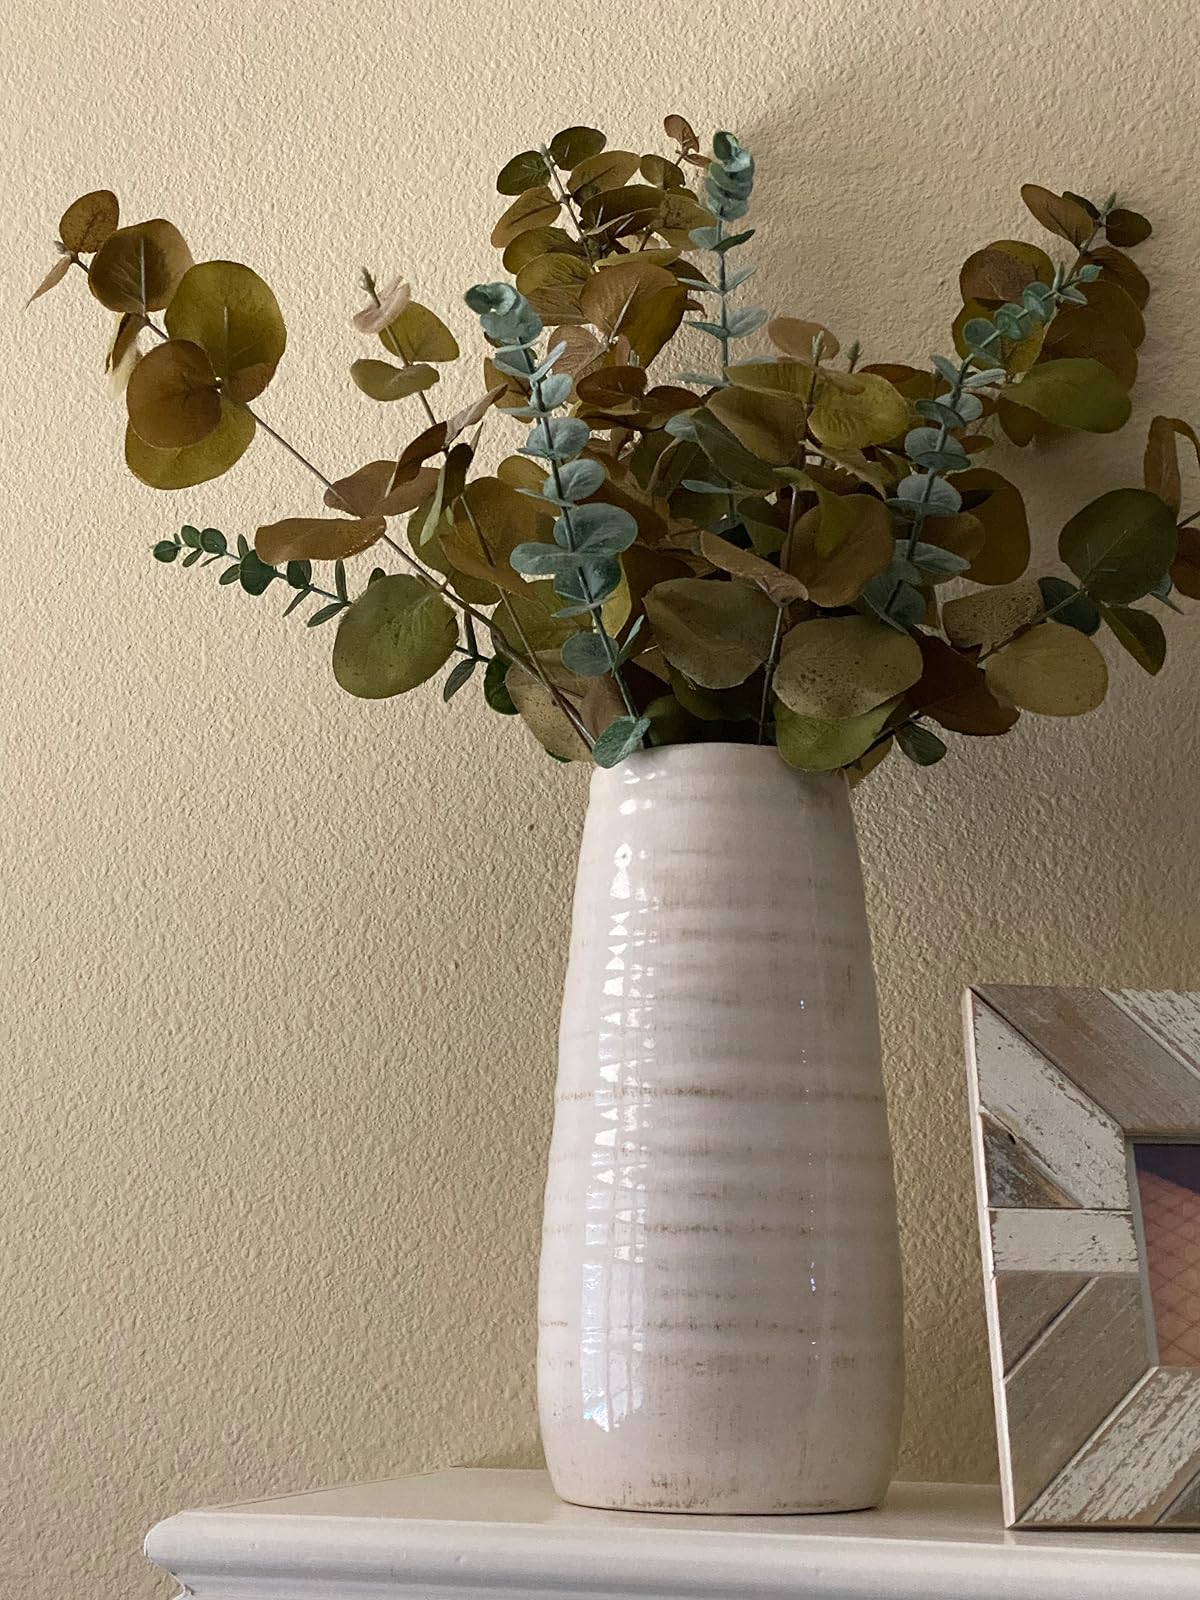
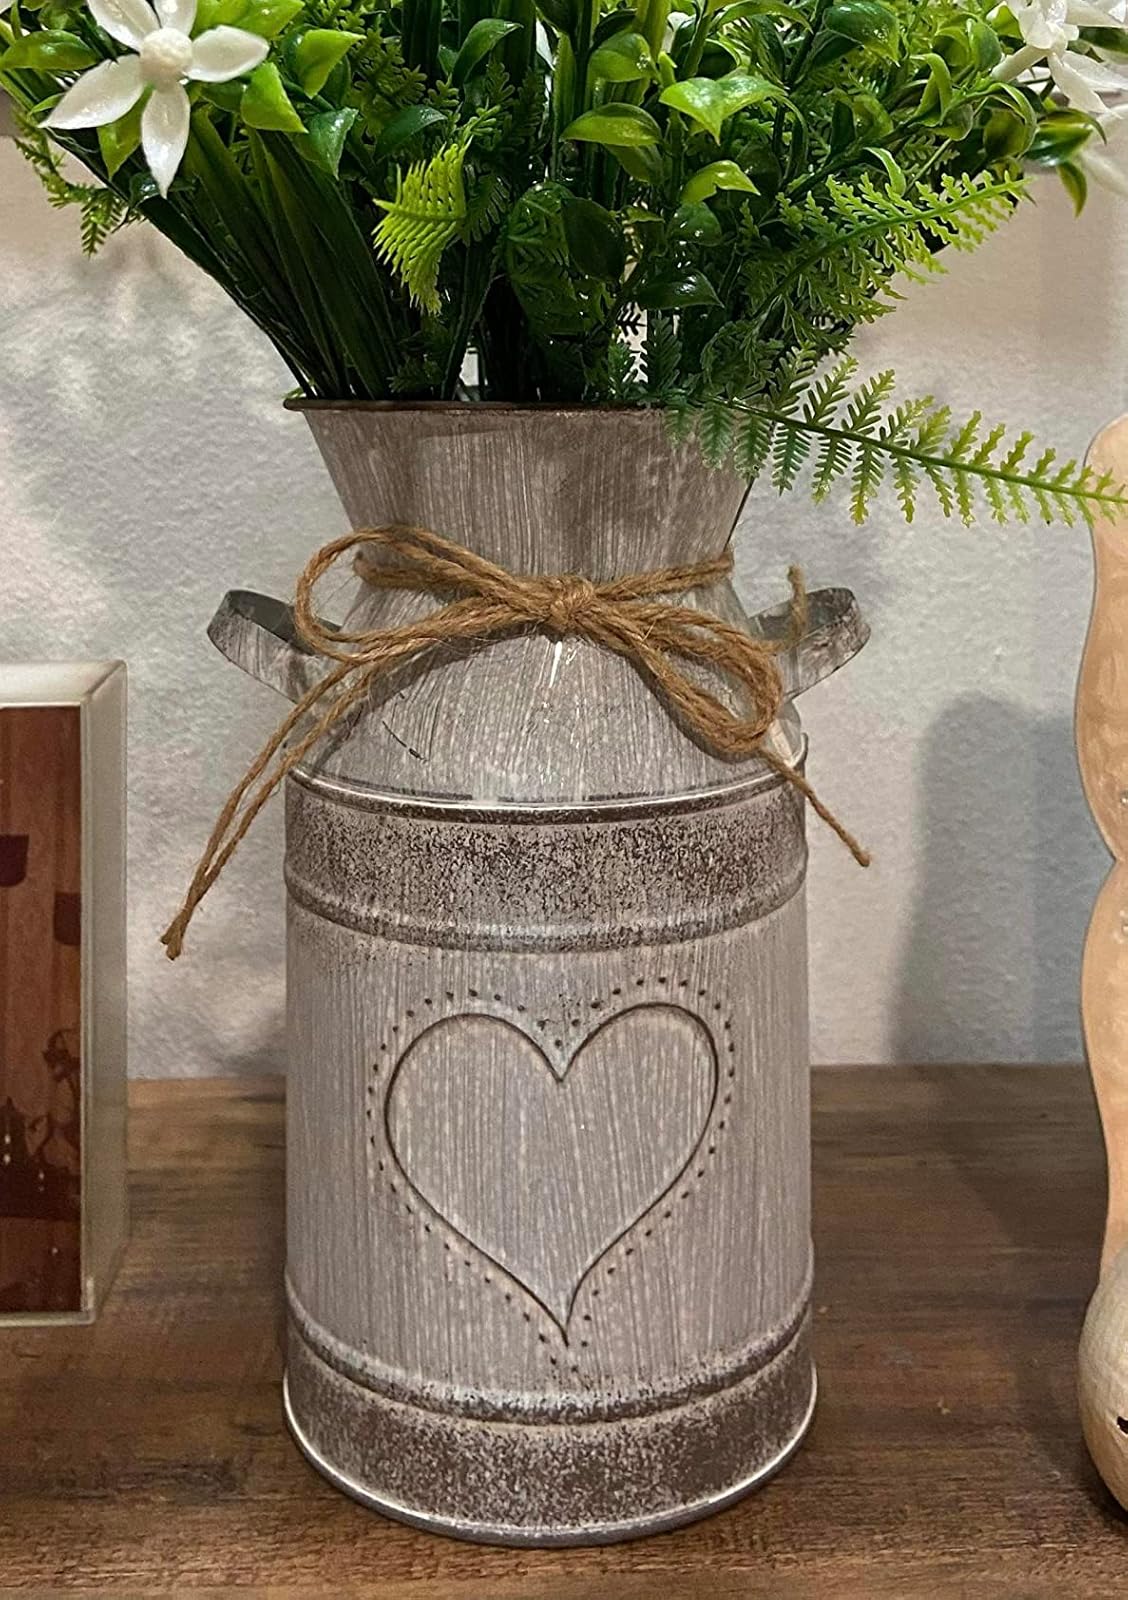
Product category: vase
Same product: no